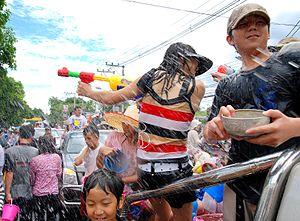
Songkran est le nom thaïlandais de la fête du nouvel an bouddhique. Le mot est dérivé d'un terme sanskrit signifiant « mouvement ». Propre au bouddhisme theravāda et basée sur le calendrier lunaire, elle est fêtée également en Birmanie, au Cambodge, au Laos, au Sri Lanka et chez les Dai du Yunnan.